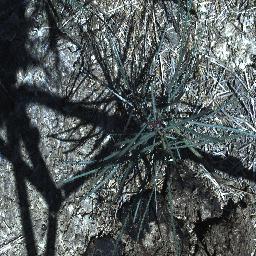
Label: parkinsonia